Bemerton

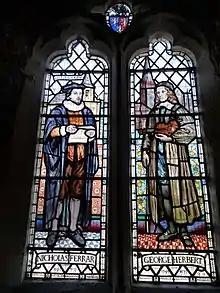
Stained glass window at St Andrew's church, Bemerton, of Nicholas Ferrar and George Herbert

Ponting's restoration added interior fittings in 17th-century style. The 1934 west window depicting Herbert and his friend Nicholas Ferrar is by Townshend and Howson. The church was recorded as Grade II* listed in 1952 and services are still held there, although it has only about 30 seats.